St. Peter and Paul Cathedral, Brandenburg

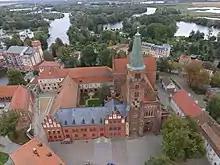
Brandenburg Cathedral (right) and its side buildings

The St. Peter and Paul cathedral (short: Brandenburg Cathedral) is the largest medieval church in Brandenburg an der Havel, Brandenburg, Germany. Construction began in 1165 as a Romanesque Saalkirche. It was expanded several times to a three-aisled Brick Gothic basilica. The cathedral is commonly designated “the cradle of the Mark Brandenburg” for its historic significance. The patron saints are Peter and Paul.